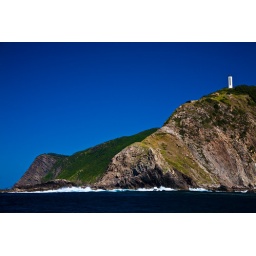
Faro de Gorliz - White lighthouse in blue